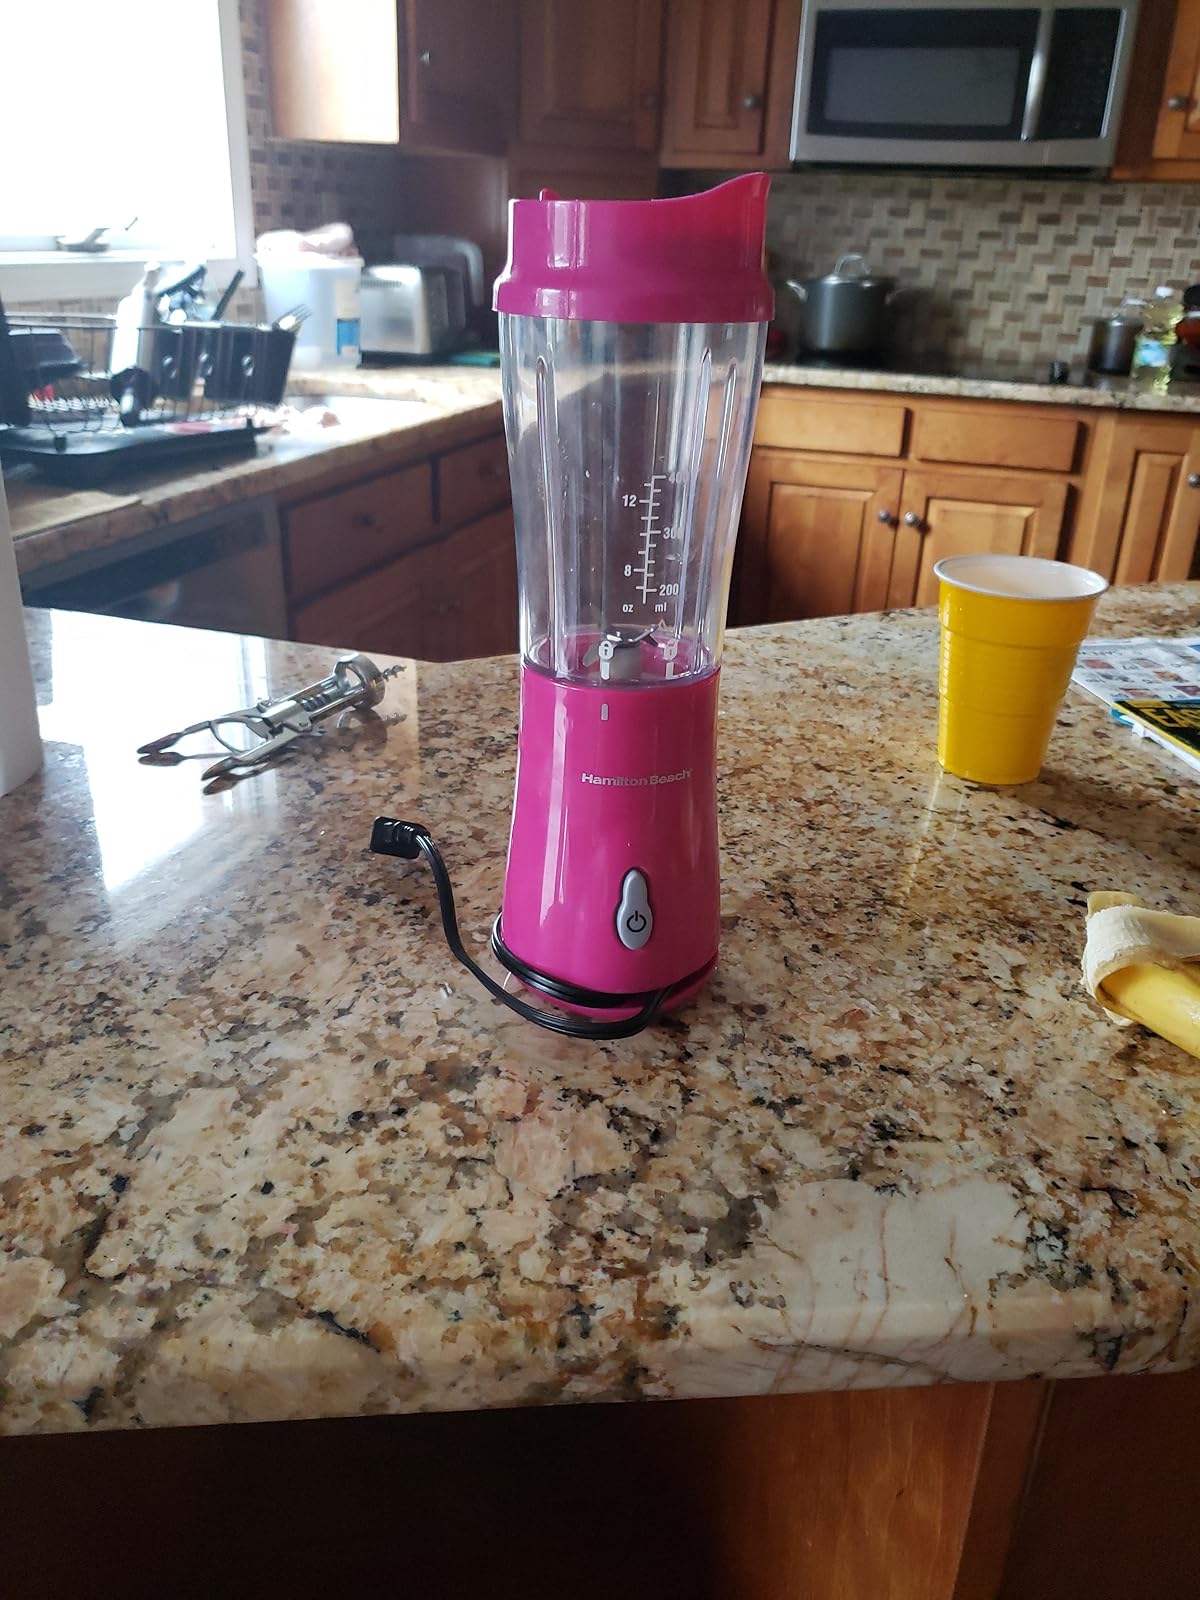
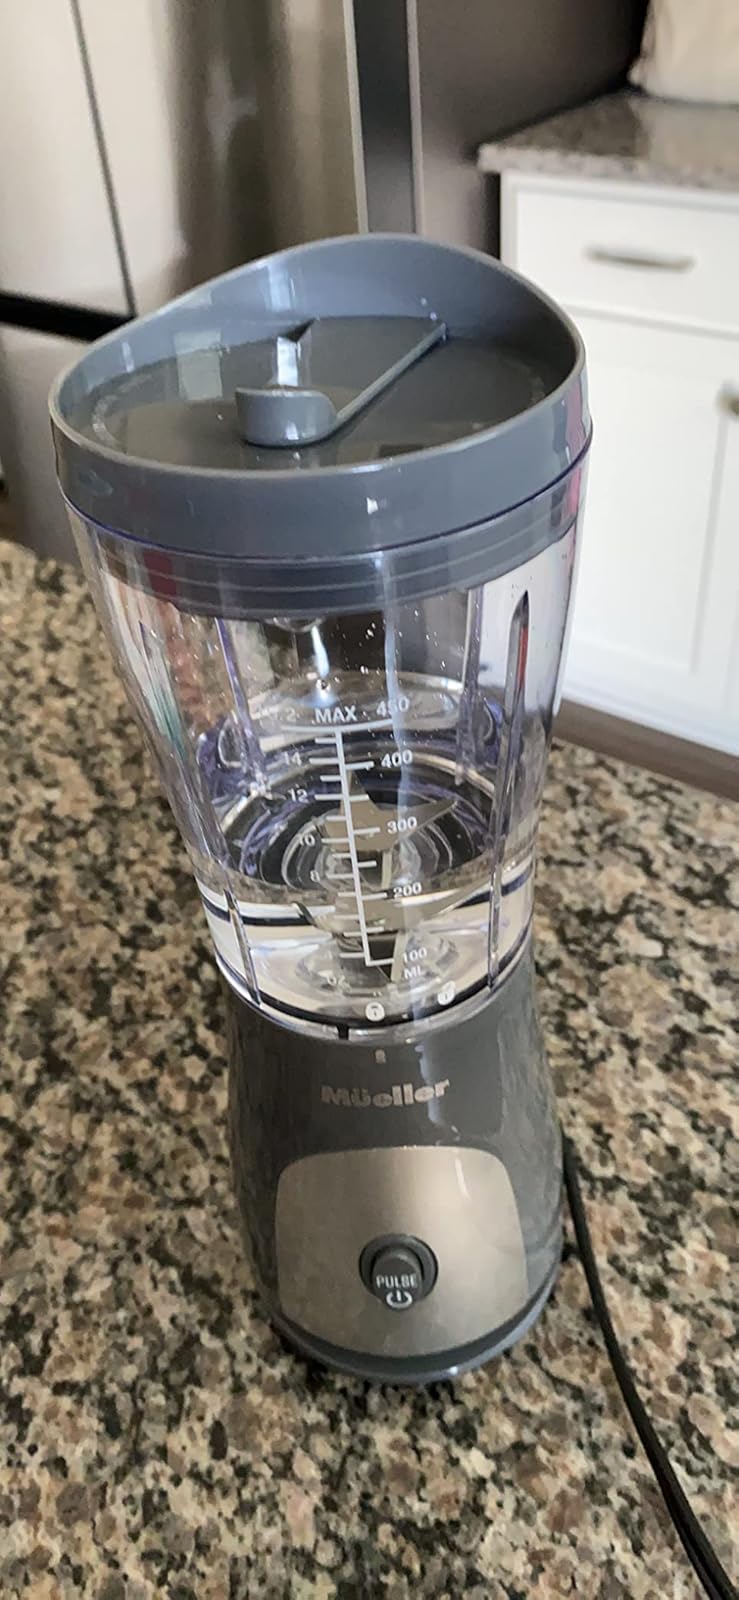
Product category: items_blender
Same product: no